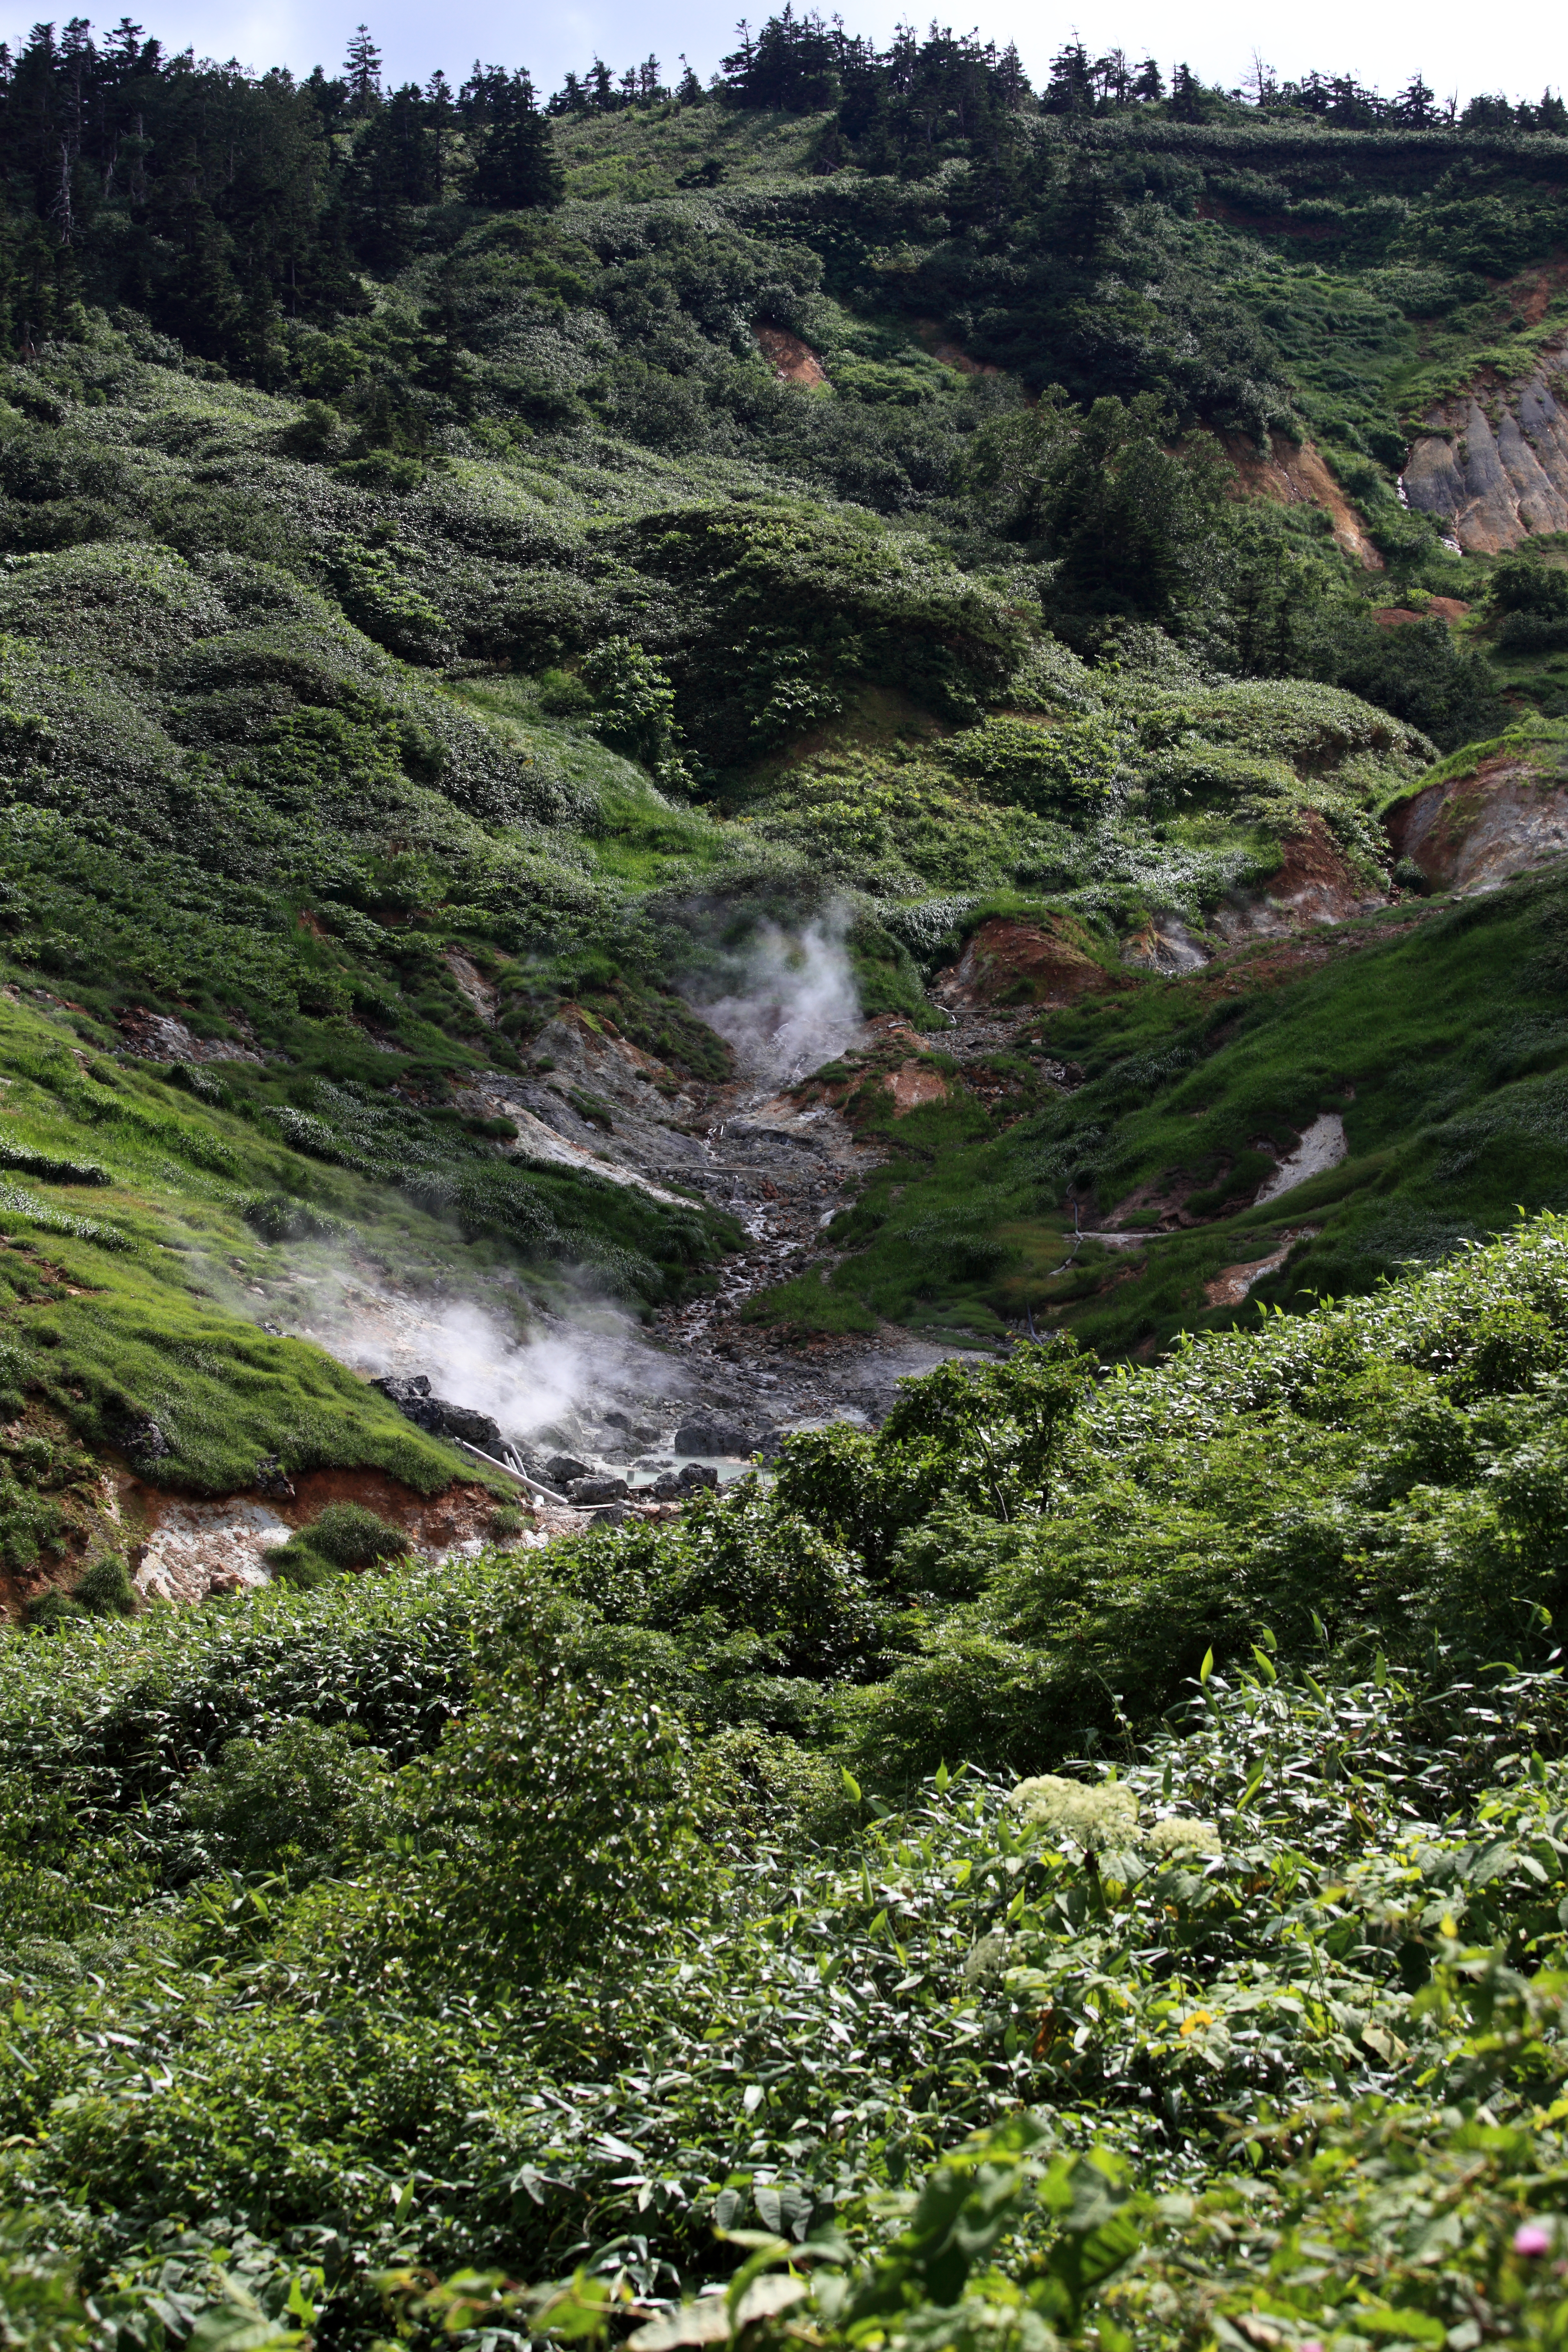
forest, waterfall, wilderness, walking, mountain, river, valley, mountain range, stream, high, jungle, national park, ridge, vegetation, rainforest, ravine, plateau, 5d, hires, markii, water feature, ecosystem, hi, res, resolution, 5photosaday, iwate, hachimantai, tohshichionsen, mountain pass, mountainous landforms, geological phenomenon